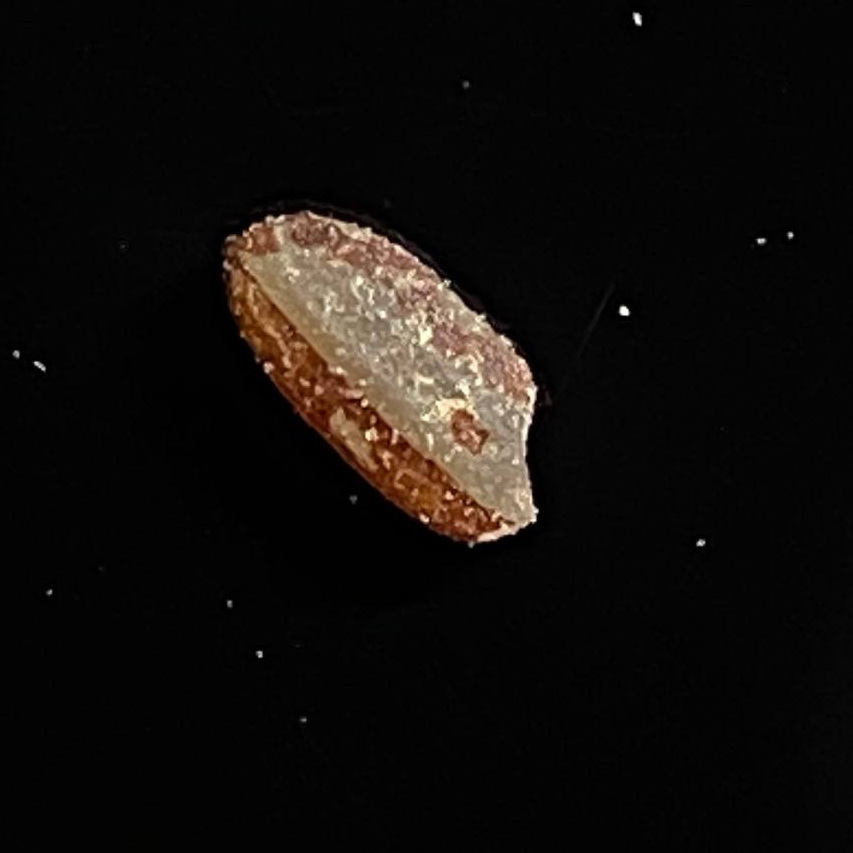
Rice variety: Lal_Aush